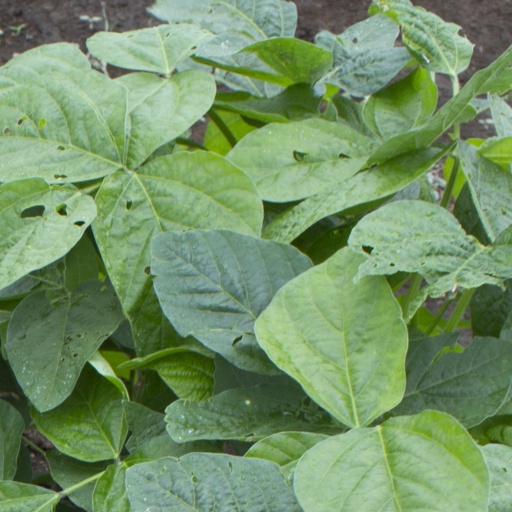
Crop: soybean